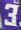
Number: 3